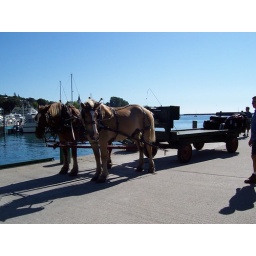
Flat bed pulled by horses